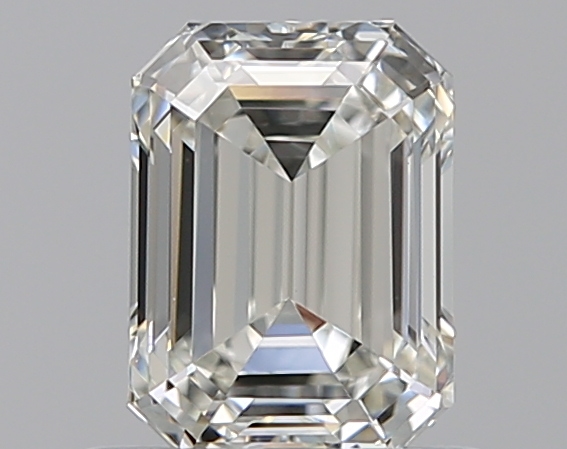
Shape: emerald
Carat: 0.71
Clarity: VVS1
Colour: I
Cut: EX
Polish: EX
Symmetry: VG
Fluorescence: N
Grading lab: GIA
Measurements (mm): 5.87 x 4.35 x 2.88